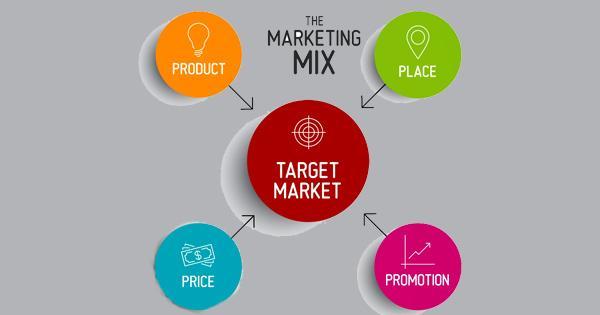
ở trong mỗi hình tròn có sự xuất hiện của một biểu tượng